Whitlam government

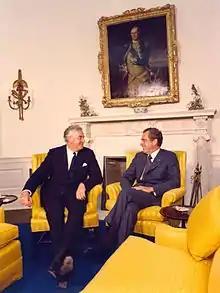
Whitlam visits US President Richard Nixon, July 1973.

In February 1973, the Attorney-General, Senator Lionel Murphy, led a police raid on the Melbourne office of the Australian Security Intelligence Organisation, which was under his ministerial responsibility. Murphy believed that ASIO might have files relating to domestic Croatian terrorist threats against Yugoslav Prime Minister Džemal Bijedić, who was about to visit Australia, and feared ASIO might conceal or destroy them. The Opposition attacked the Government over the raid, terming Murphy a "loose cannon". A Senate investigation of the incident was cut short when Parliament dissolved in 1974. According to journalist and author Wallace Brown, the controversy over the raid continued to dog the Whitlam government throughout its term because the incident was "so silly".